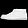
Label: Ankle boot